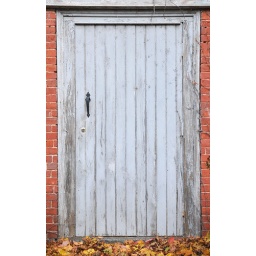
Weathered wooden door in a brick building